Tribalism

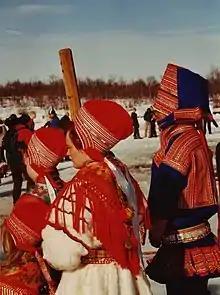
Pastoralist Sami celebrating Easter

Tribalism has a very adaptive effect in human evolution. Humans are social animals and ill-equipped to live on their own. Tribalism and social bonding help to keep individuals committed to the group, even when personal relations may fray. That keeps individuals from wandering off or joining other groups. It also leads to bullying when a tribal member is unwilling to conform to the politics of the collective.